Question: Please indicate a possible affordance area of the bowl that can be used for holding.
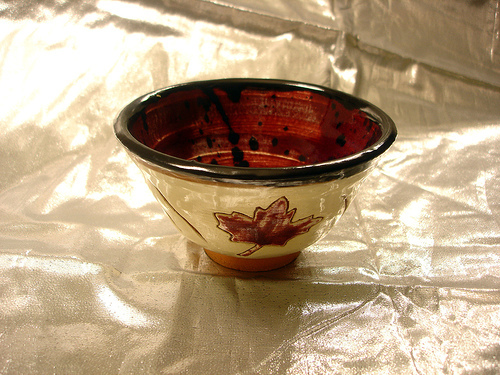
Answer: [111.5, 73.5, 401.5, 274.5]